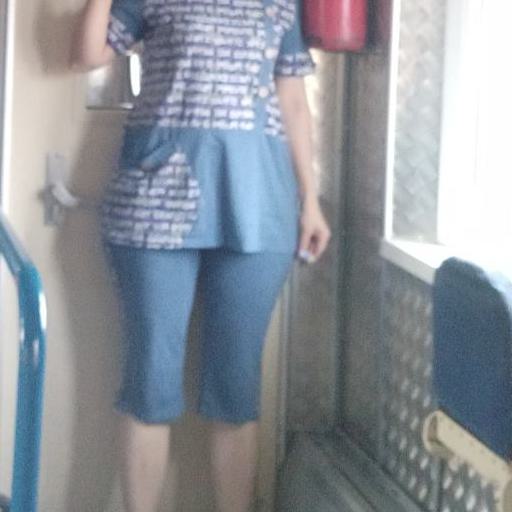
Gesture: no_gesture